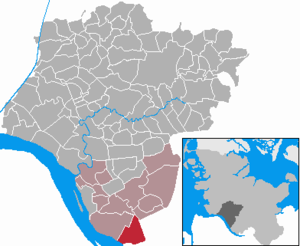
Neuendorf bei Elmshorn
Kort
Neuendorf bei Elmshorn er en by og kommune i det nordlige Tyskland, beliggende i Amt Horst-Herzhorn under Kreis Steinburg. Kreis Steinburg ligger i den sydvestlige del af delstaten Slesvig-Holsten.